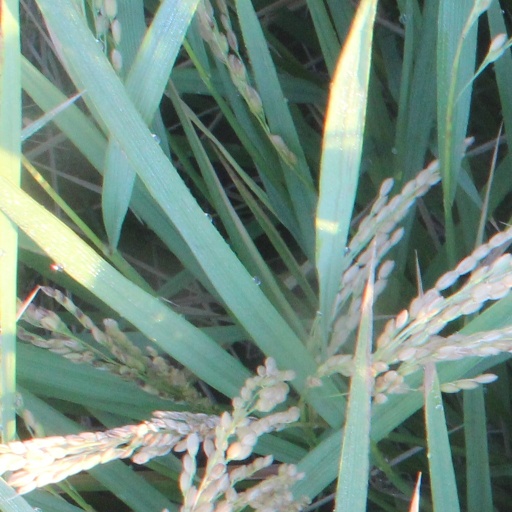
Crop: rice